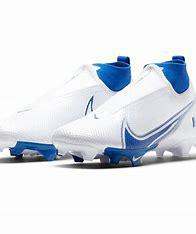
Brand: Nike
Model: Vapor Edge Pro 360